Sonia Theodoridou

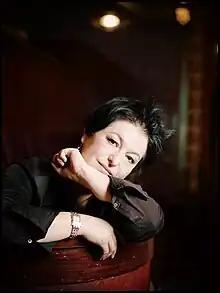
Sonia Theodoridou

Sonia Theodoridou (born 1958) is a soprano from Veria, Greece who has performed prestigious operatic roles internationally.